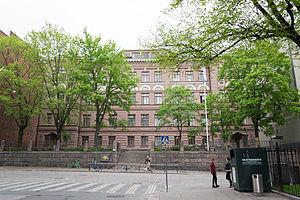
Liisankatu est une rue du centre historique d'Helsinki en Finlande.